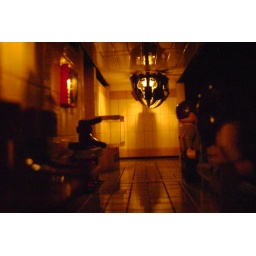
The subway station platform. It is illuminated by chandeliers and contains a newspaper stand, seats and a fire extinguisher.